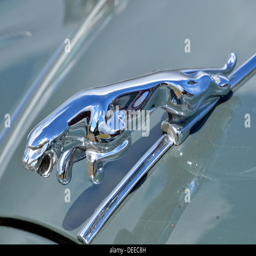
chrome plated emblem on the bonnet of saloon car